Beuronese Congregation

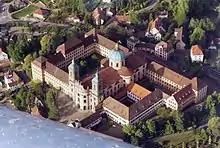
Weingarten Kloster

The congregation's first nunnery was St. Gabriel's Priory, later elevated to St. Gabriel's Abbey, established at Smíchov in Prague in 1889, which relocated in 1919–20 to Schloss Bertholdstein in Pertlstein in Styria. This was followed in 1893 by Maredret Abbey in Belgium, then in 1904 by St. Hildegard's Abbey, Eibingen and in 1924 St. Erentraud's Abbey, Kellenried. More recent foundations are Engelthal Abbey (1965) and Marienrode Priory (1988). Other nunneries were taken into the congregation as already existing communities.